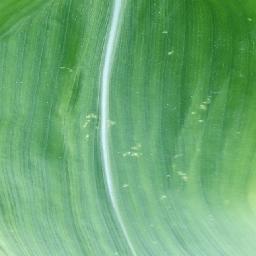
Label: Corn_(Maize)___Healthy